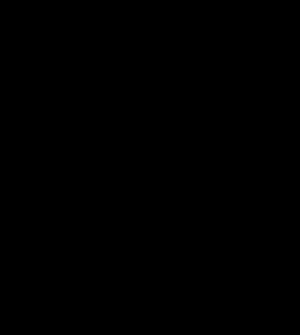
Benzodiazepin
Kemisk struktur af diazepam, et hyppigt anvendt benzodiazepin.
Benzodiazepiner, er betegnelsen for en gruppe af receptpligtige stoffer der anvendes som medicin mod angst og søvnforstyrrelser. Benzodiazepiner er en gruppe psykoaktive stoffer, hvis kemiske kernestruktur består af en diazepinring fusioneret med en benzenring. Det første benzodiazepin chlordiazepoxid blev opdaget ved et tilfælde af Leo Sternbach i 1955, da han arbejdede ved Hoffmann-La Roche, som begyndte at sælge det i begyndelsen af 1960 og sidenhen efterfølgeren diazepam fra 1963.